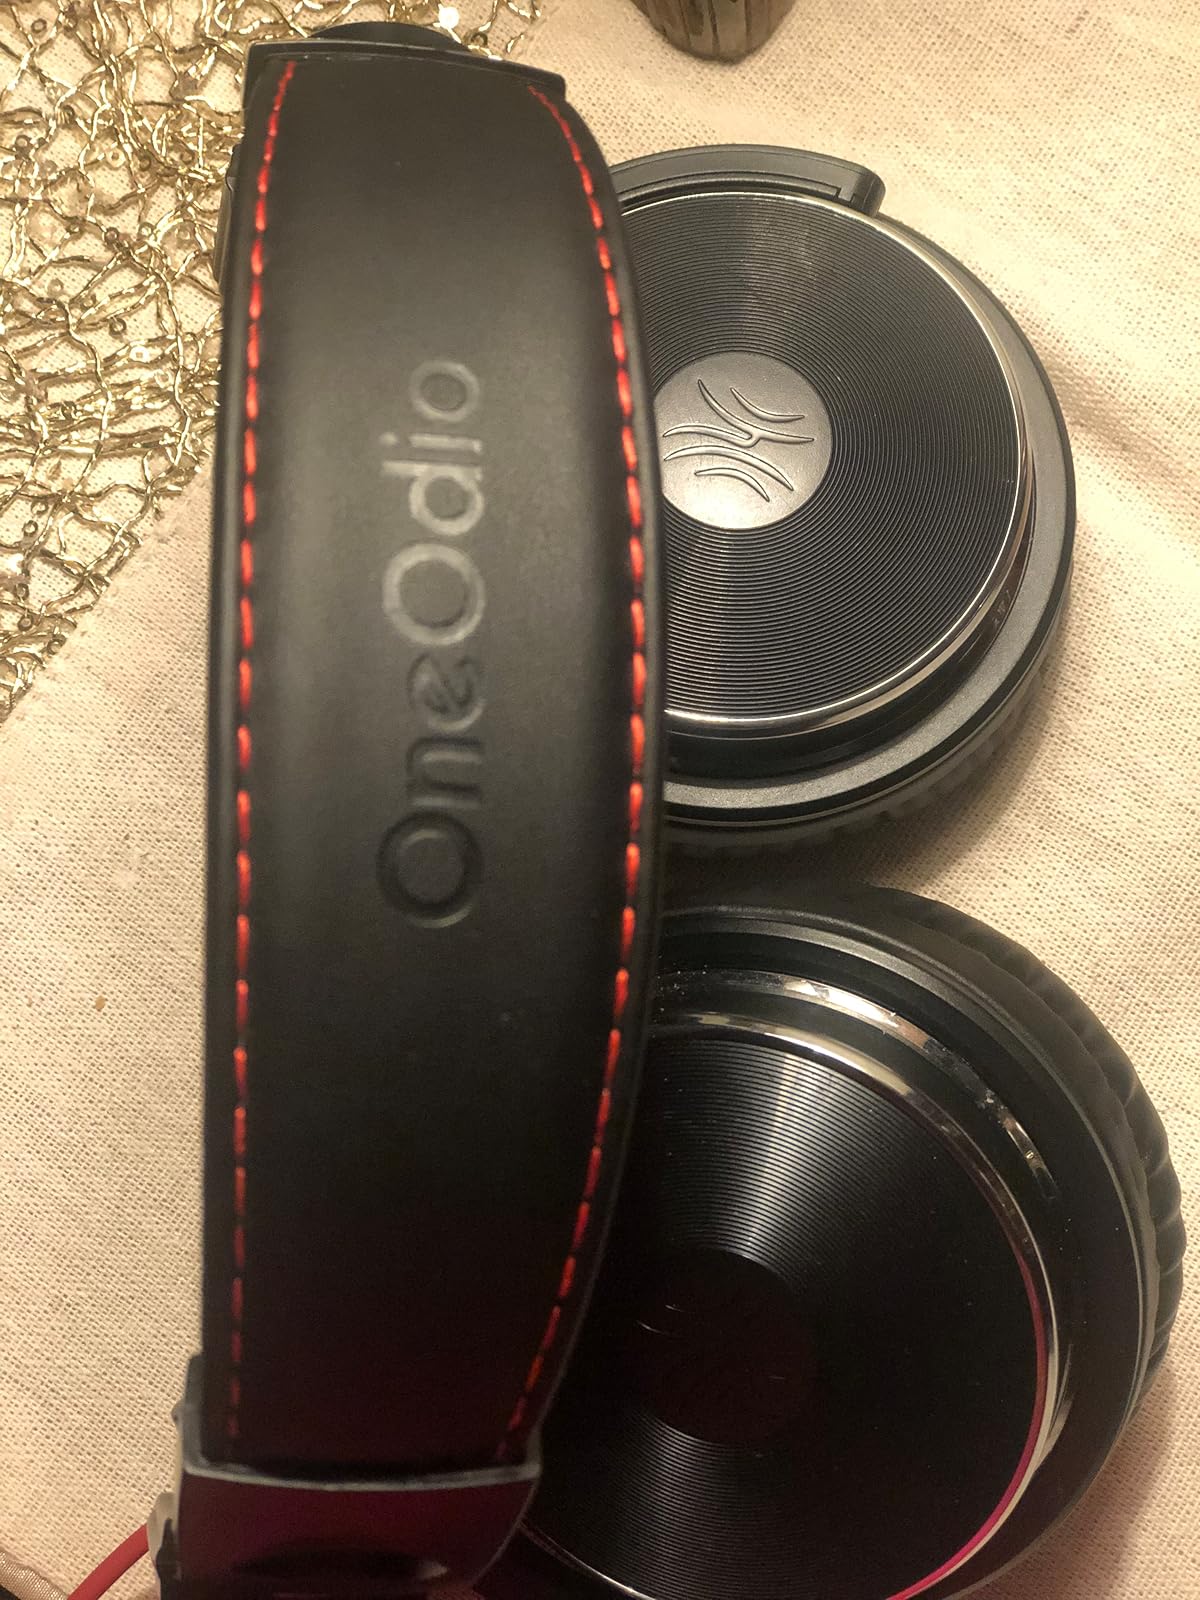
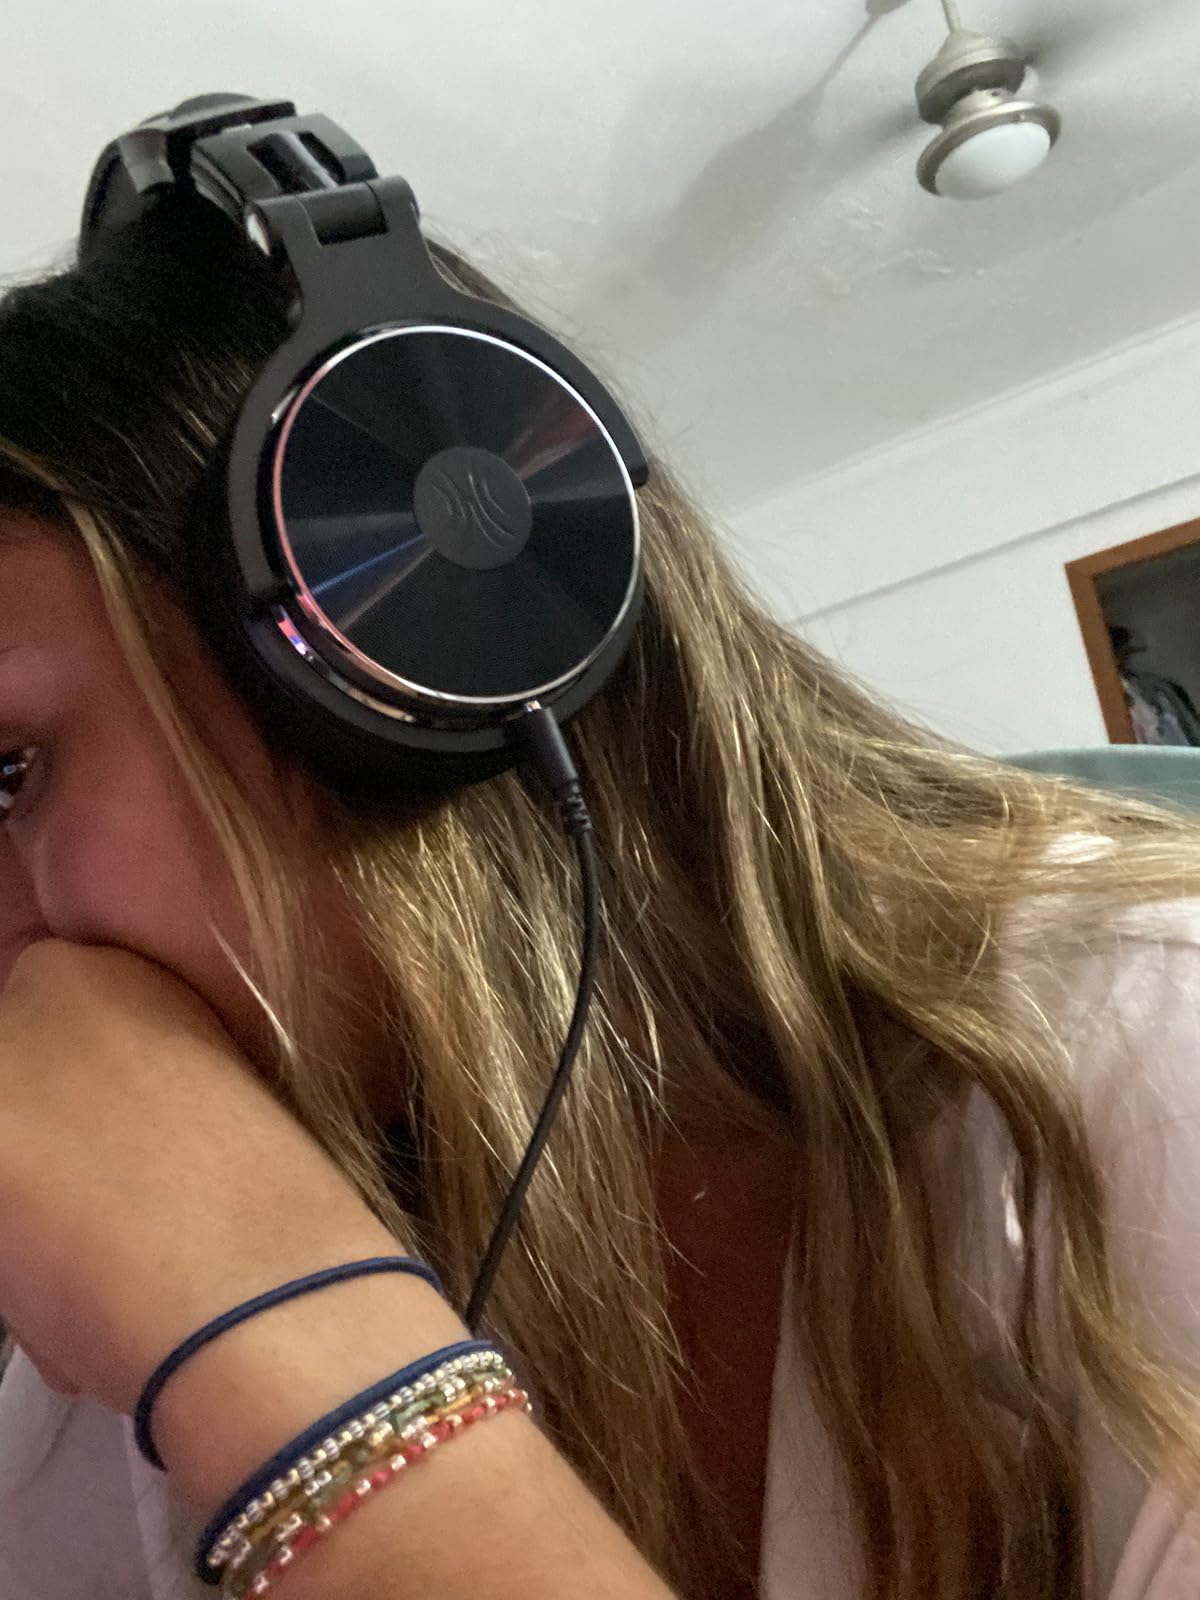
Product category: headphones
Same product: yes